Aeroflot accidents and incidents in the 1990s

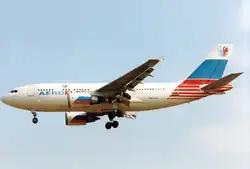
An Airbus A310-300, similar to the one involved in the crash of Flight 593, is seen here on short final to London Heathrow Airport in .

After the dissolution of the Soviet Union in , its former republics started establishing their own carriers from the corresponding directorates Aeroflot had at these countries, causing the airline to shrink drastically. The fleet reduced from several thousand aircraft to a number slightly over 100 in 1993, helping the former Soviet Union's national airline to improve its accidents and incidents record sharply. The company experienced 42 events between 1990 and 1991 only, and had 41 occurrences in the rest of the decade. Despite this, the three deadliest accidents the airline went through in the decade occurred in the post-Soviet era, leaving a death toll of 257, each one involving more than 50 fatalities.